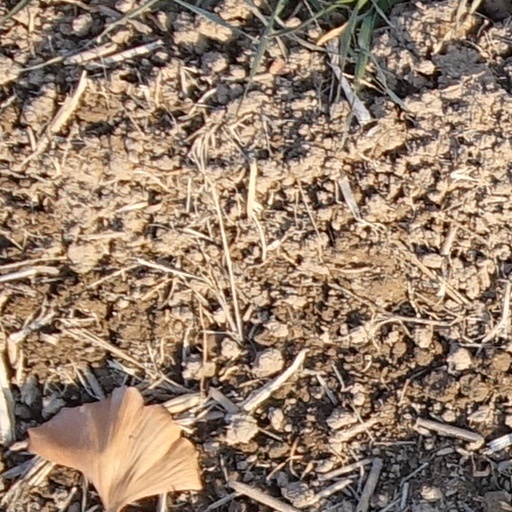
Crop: wheat